De Fontaine Memorial

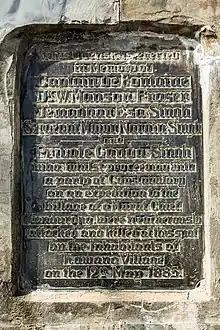
The memorial inscription.

The monument is in the form of an approximately 2.5 metre high obelisk on a simple stepped square base. There is a slight error on the inscription for the name of Dr Fraser. The memorial inscription on the front reads: